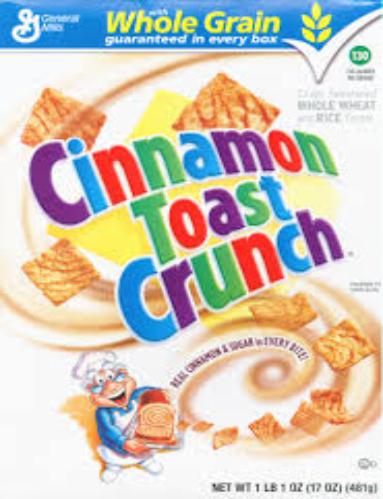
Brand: Cinnamon Toast Crunch
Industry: Food